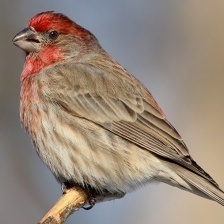
Species: HOUSE FINCH
Scientific name: HAEMORHOUS MEXICANUS
ImageNet parent category: house_finch